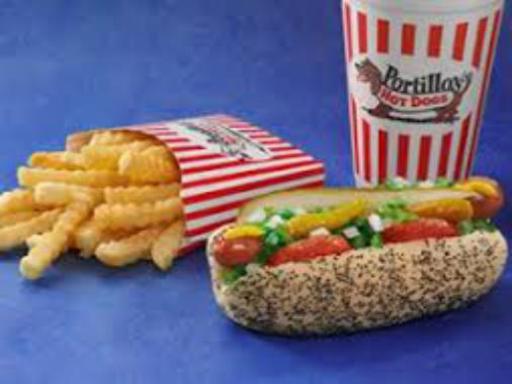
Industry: Food